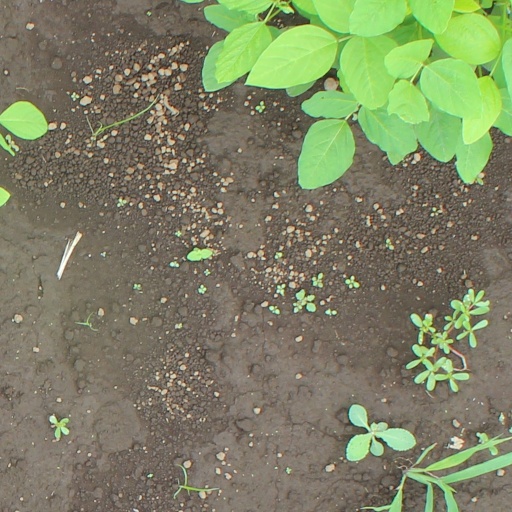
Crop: soybean